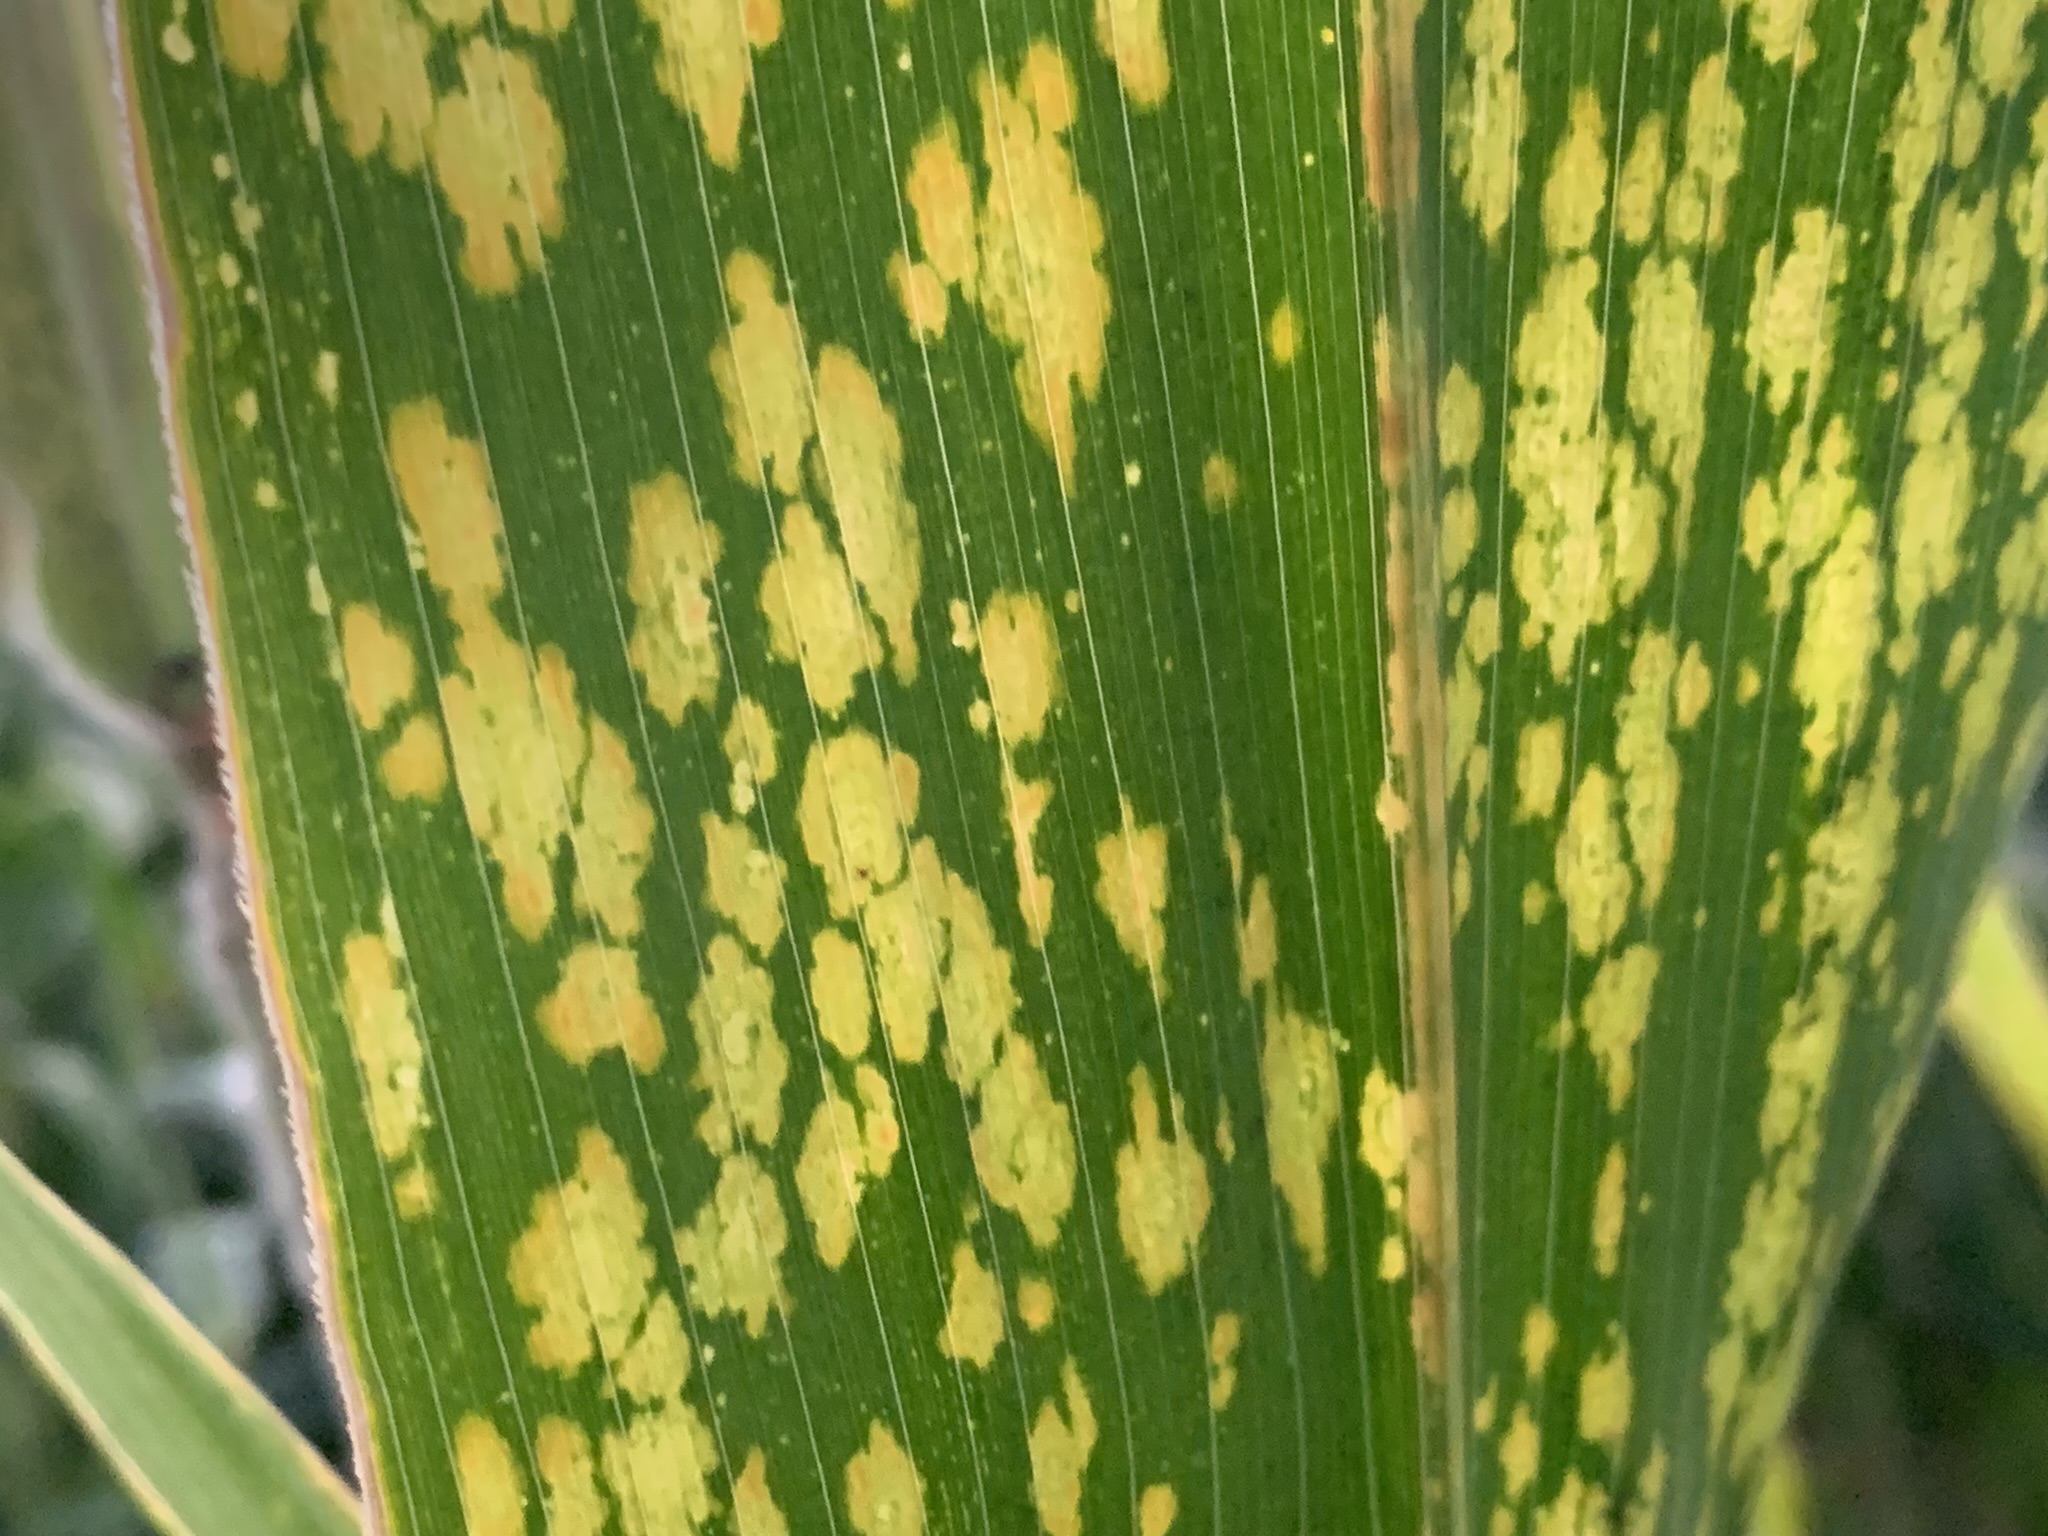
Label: MLN